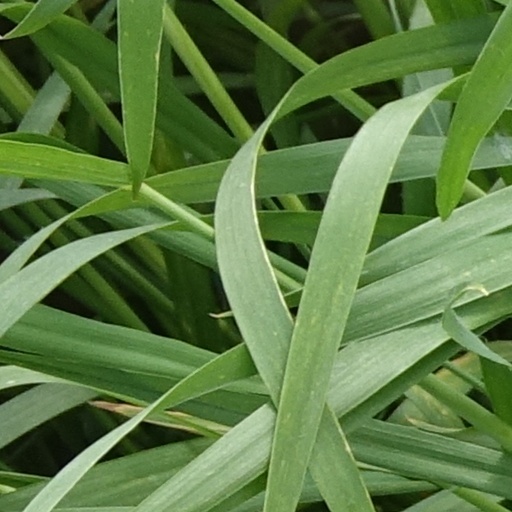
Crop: wheat